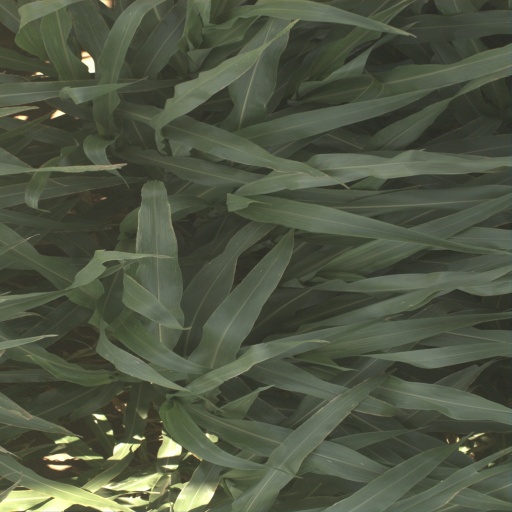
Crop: sorghum